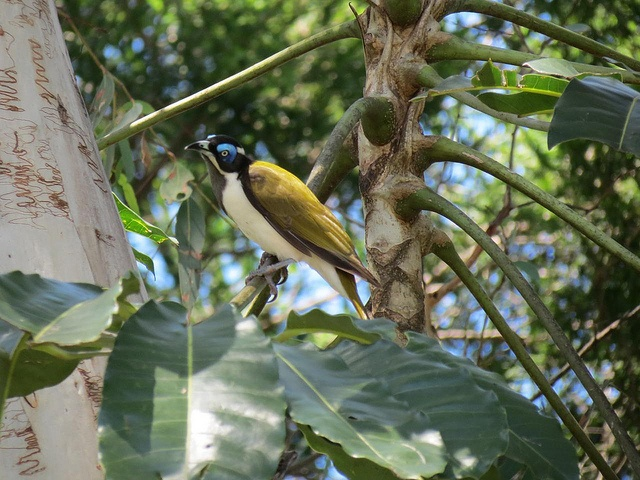
Bird with yellow wings and white belly sits atop large tree leaf
A yellow, blue, and white bird perched on a tree.
A yellow, black, white and blue bird sits on the branches of a tree.
A small bird perched in a tree with lots of leaves.
A bird is perched in a tree with leaves